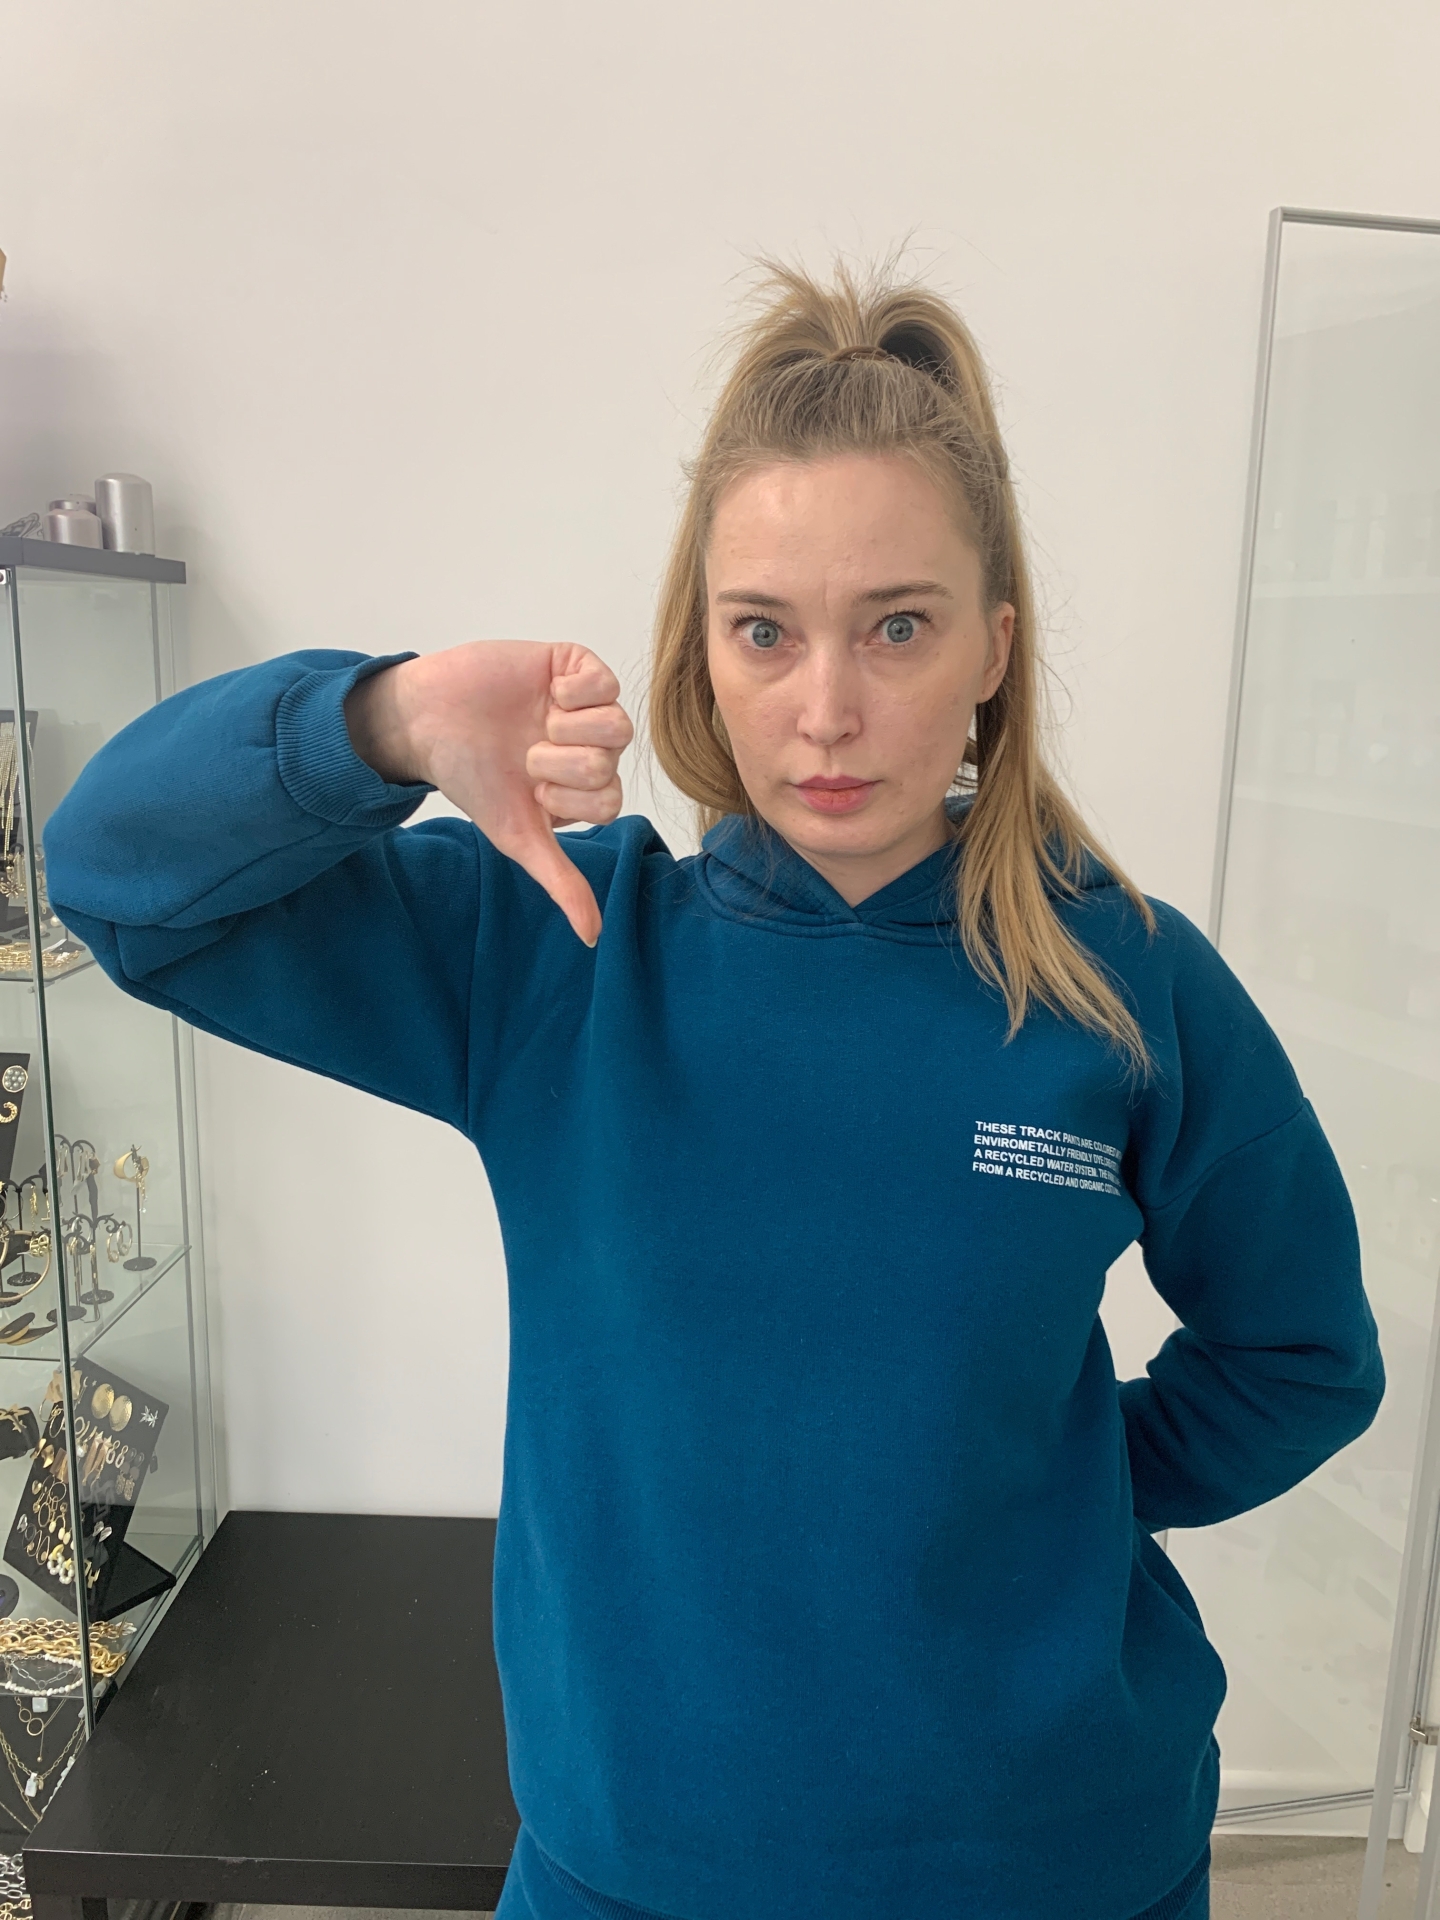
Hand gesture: dislike